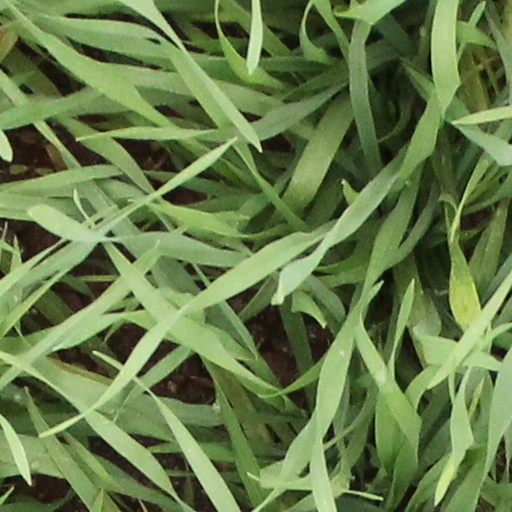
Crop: wheat